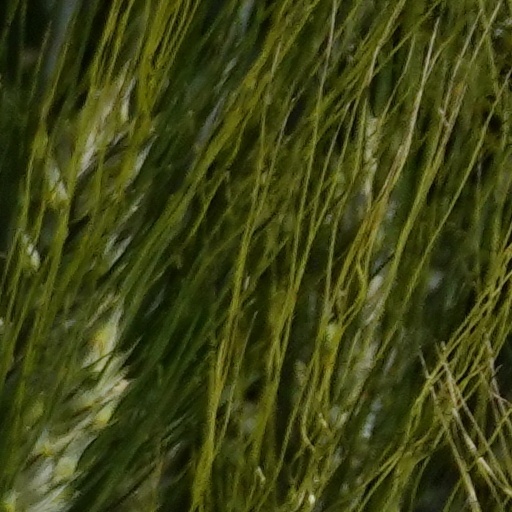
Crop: wheat